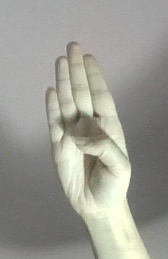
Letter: kaaf